Pomeroy and Newark Railroad

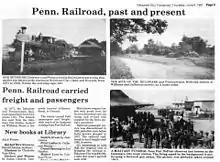
Delaware City Station (Collection, Delaware City Heritage Assn)

The Pomeroy and Newark Railroad was the final step in a series of consolidations and a foreclosure. The earliest predecessors were the Delaware and Pennsylvania Railroad, incorporated February 1857 in Delaware, and the Pennsylvania and Delaware Railroad, incorporated August 1868 in Pennsylvania as the Doe Run and White Clay Creek Railroad, and renamed August 1870. The two companies completed a line from Pomeroy, on the Pennsylvania Railroad's Main Line, south to Newark and southeast to Delaware City on the Delaware Bay, in about 1873, and merged in May of that year to form the Pennsylvania and Delaware Railway. This company's property was sold at foreclosure in August 1879 to two new companies, the Pomeroy and State Line Railroad (incorporated February 1880 in Pennsylvania) and the Newark and Delaware City Railroad (incorporated April 1880 in Delaware). After the former sold the line southeast of Newark to the Philadelphia, Wilmington and Baltimore Railroad (PW&B), which it crossed at Newark, in 1881, those two companies merged in December as the Pomeroy and Newark Railroad. It became part of the Pennsylvania Railroad system, and in December 1917 the line was sold to the Philadelphia, Baltimore and Washington Railroad, Pennsylvania subsidiary and successor to the PW&B.